Mike Daggett

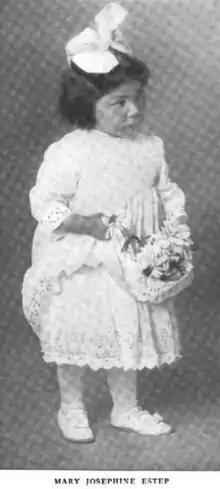
Daggett grandchild Mary Jo Estep {1909/1910-1992} age 5 in 1916

The theft did not go unnoticed and a posse of four men went to the canyon to deal with the situation, but when the four entered, Mike and two of his oldest sons ambushed the posse and killed all of them on January 19. The bodies were later found mutilated and piled in a creek bed by a search party on February 8, after which a posse of Nevada and California policemen and citizens was sent to apprehend the Daggett party. On February 25, 1911, the posse discovered Mike Daggett and his followers at a place known as Kelley Creek in Humboldt County, Nevada. During a battle that lasted three hours, Mike was killed, along with seven others.